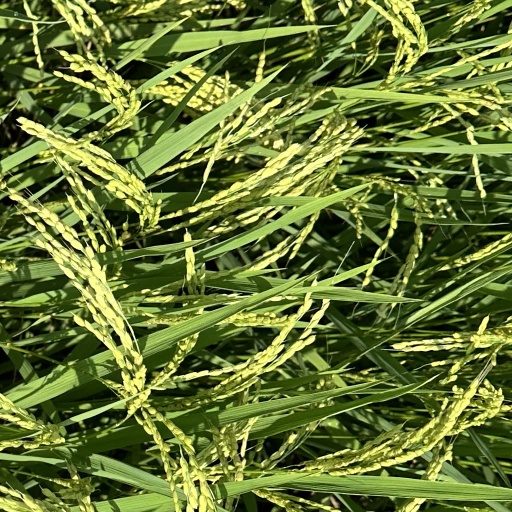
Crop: rice